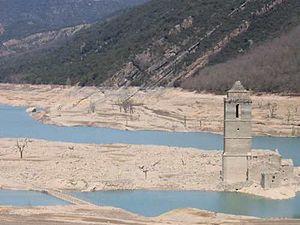
Le lac de Mediano, en espagnol embalse de Mediano, est un lac de barrage espagnol situé dans la province de Huesca en communauté autonome d'Aragon, sur la rivière Cinca, un sous-affluent de l'Èbre, par le Sègre.